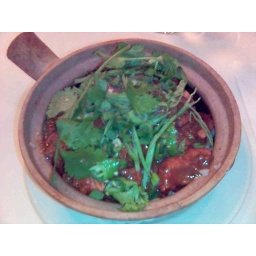
(Ginger chicken baked in a clay pot with shiitake mushroom, snow peas over scallion marinated rice)